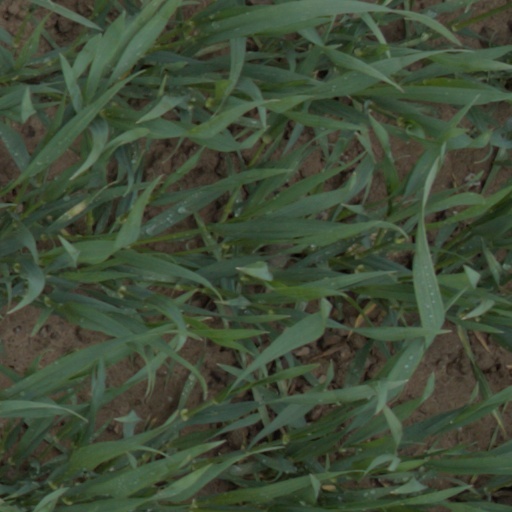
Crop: wheat